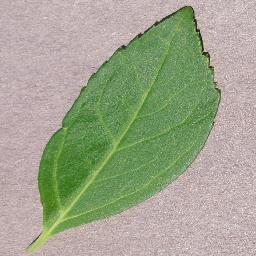
Label: Cherry___healthy